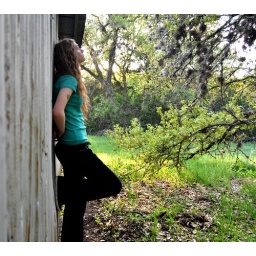
Waits at the window, wearing the face that she keeps in a jar by the door (93/365)